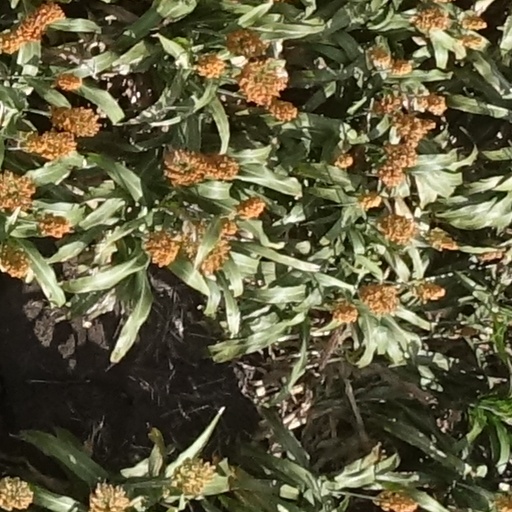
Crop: sorghum